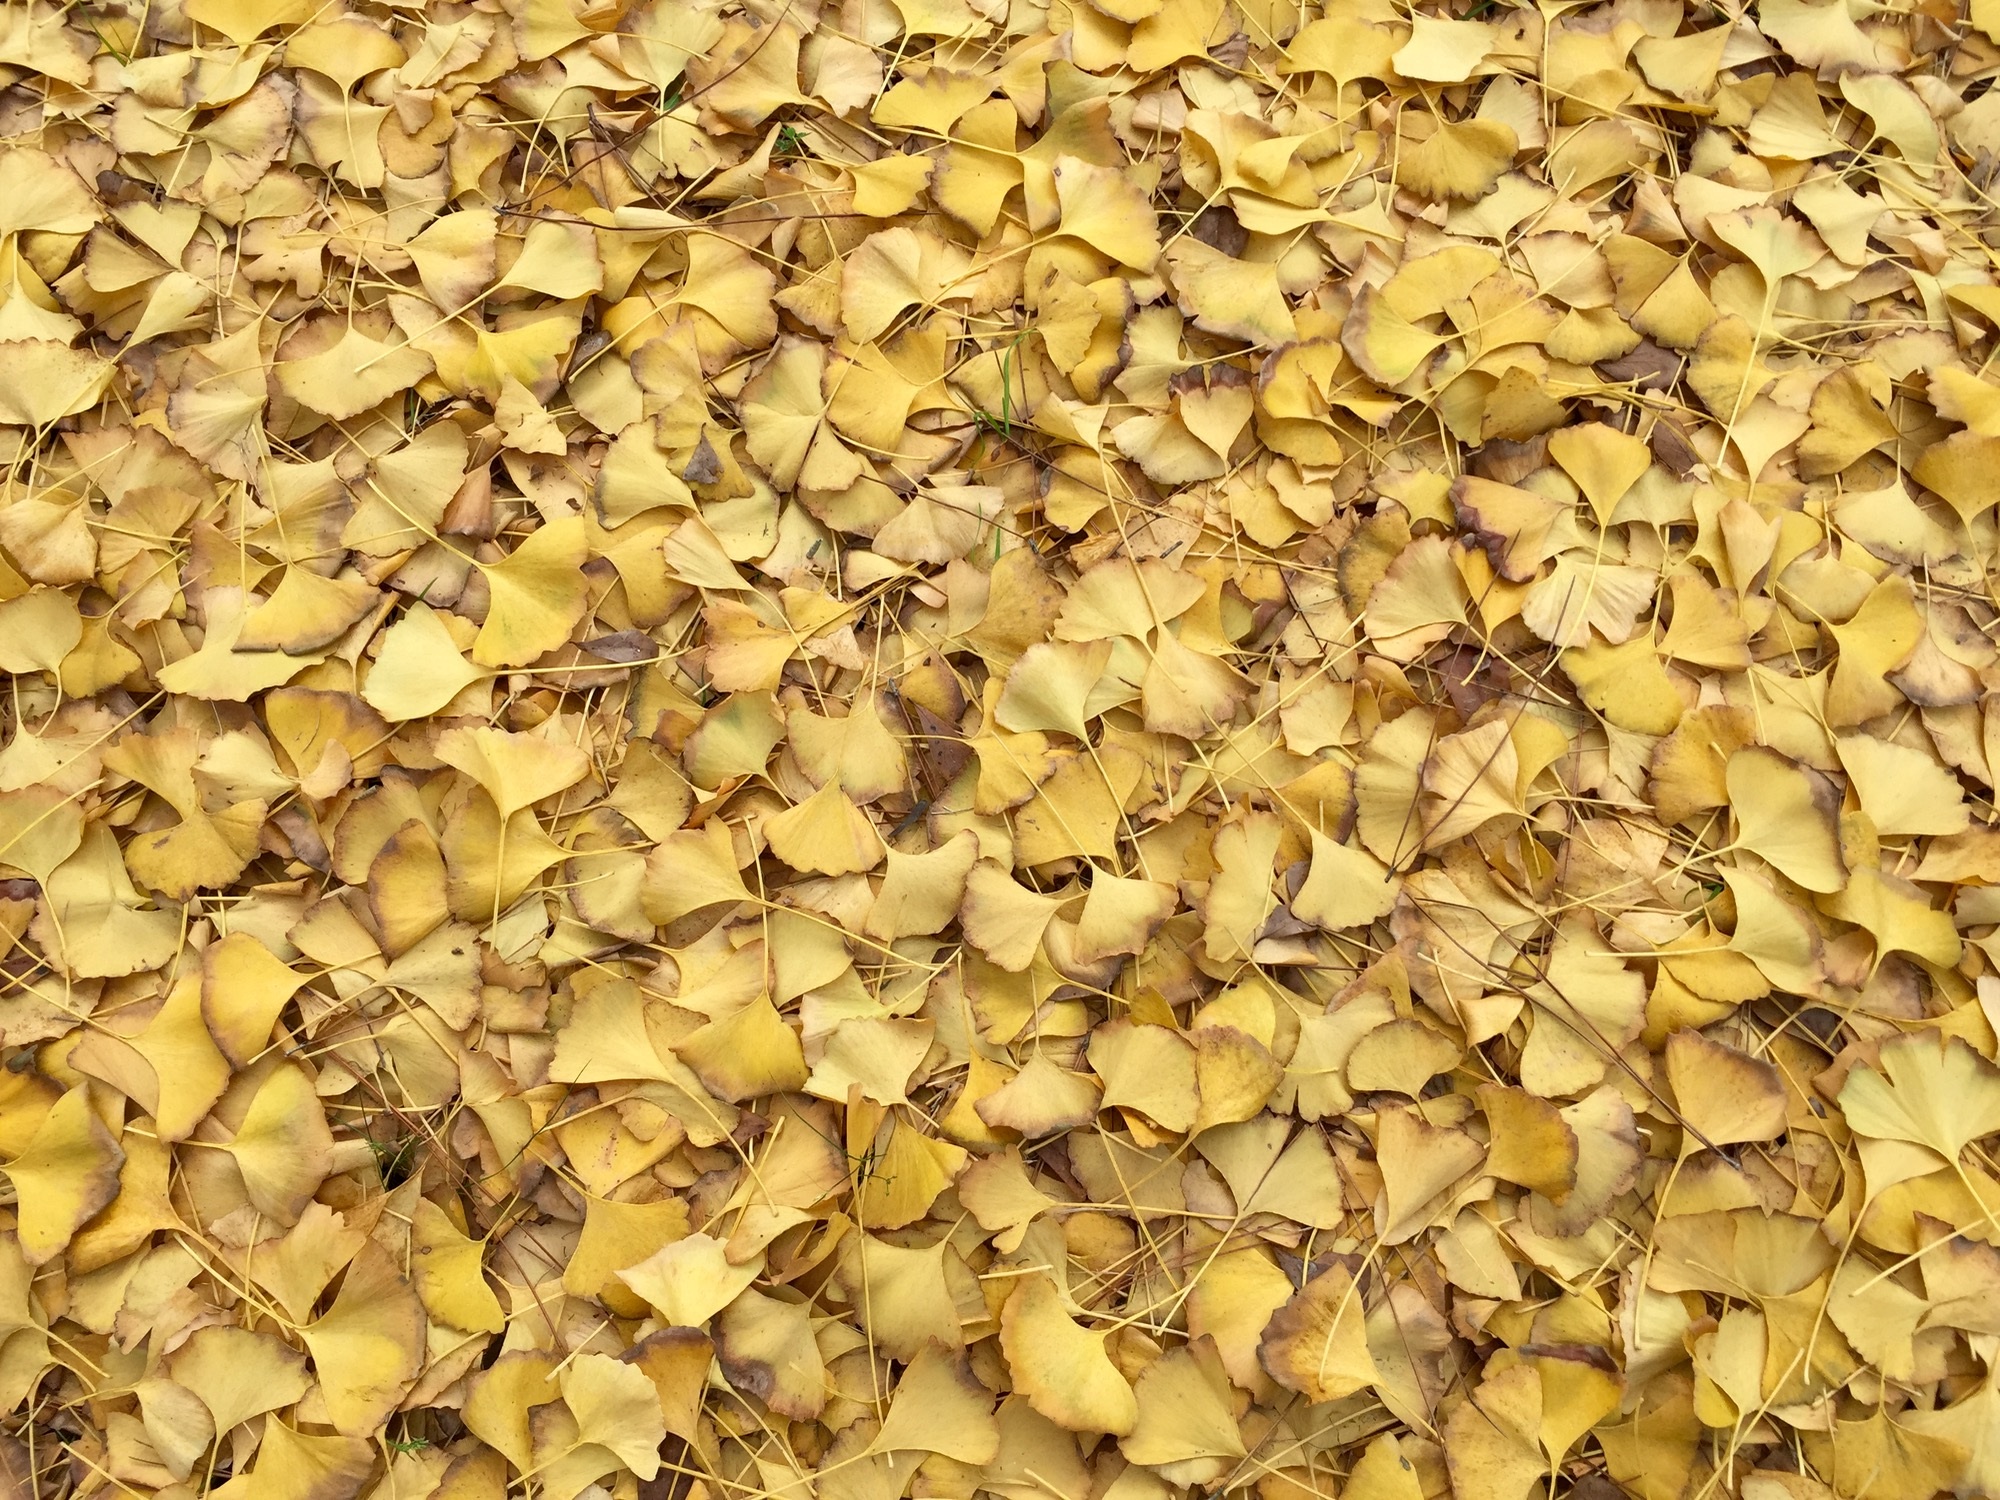
tree, nature, plant, wood, texture, leaf, fall, flower, floor, pattern, food, produce, crop, autumn, yellow, agriculture, season, fan, cereal, leaves, background, decorative, seasonal, deciduous, fallen, ginkgo, october, fall leaves, autumnal, same, flowering plant, maidenhair tree, ginkgo biloba, grass family, land plant